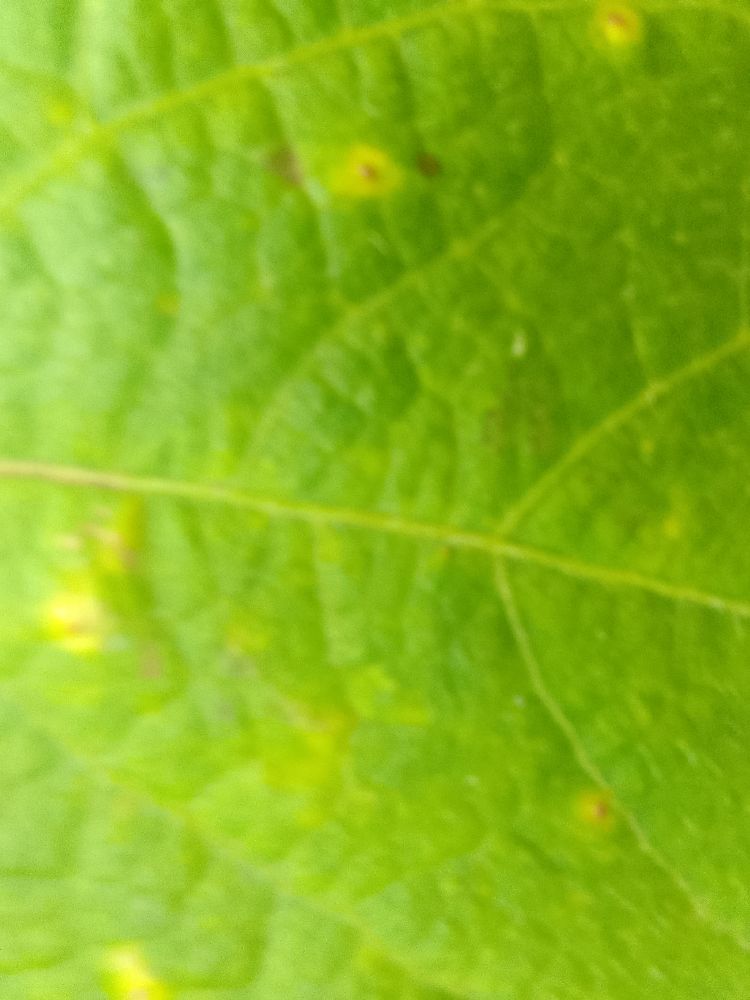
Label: rust